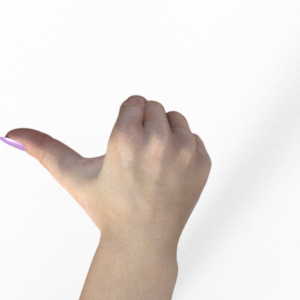
Label: rock